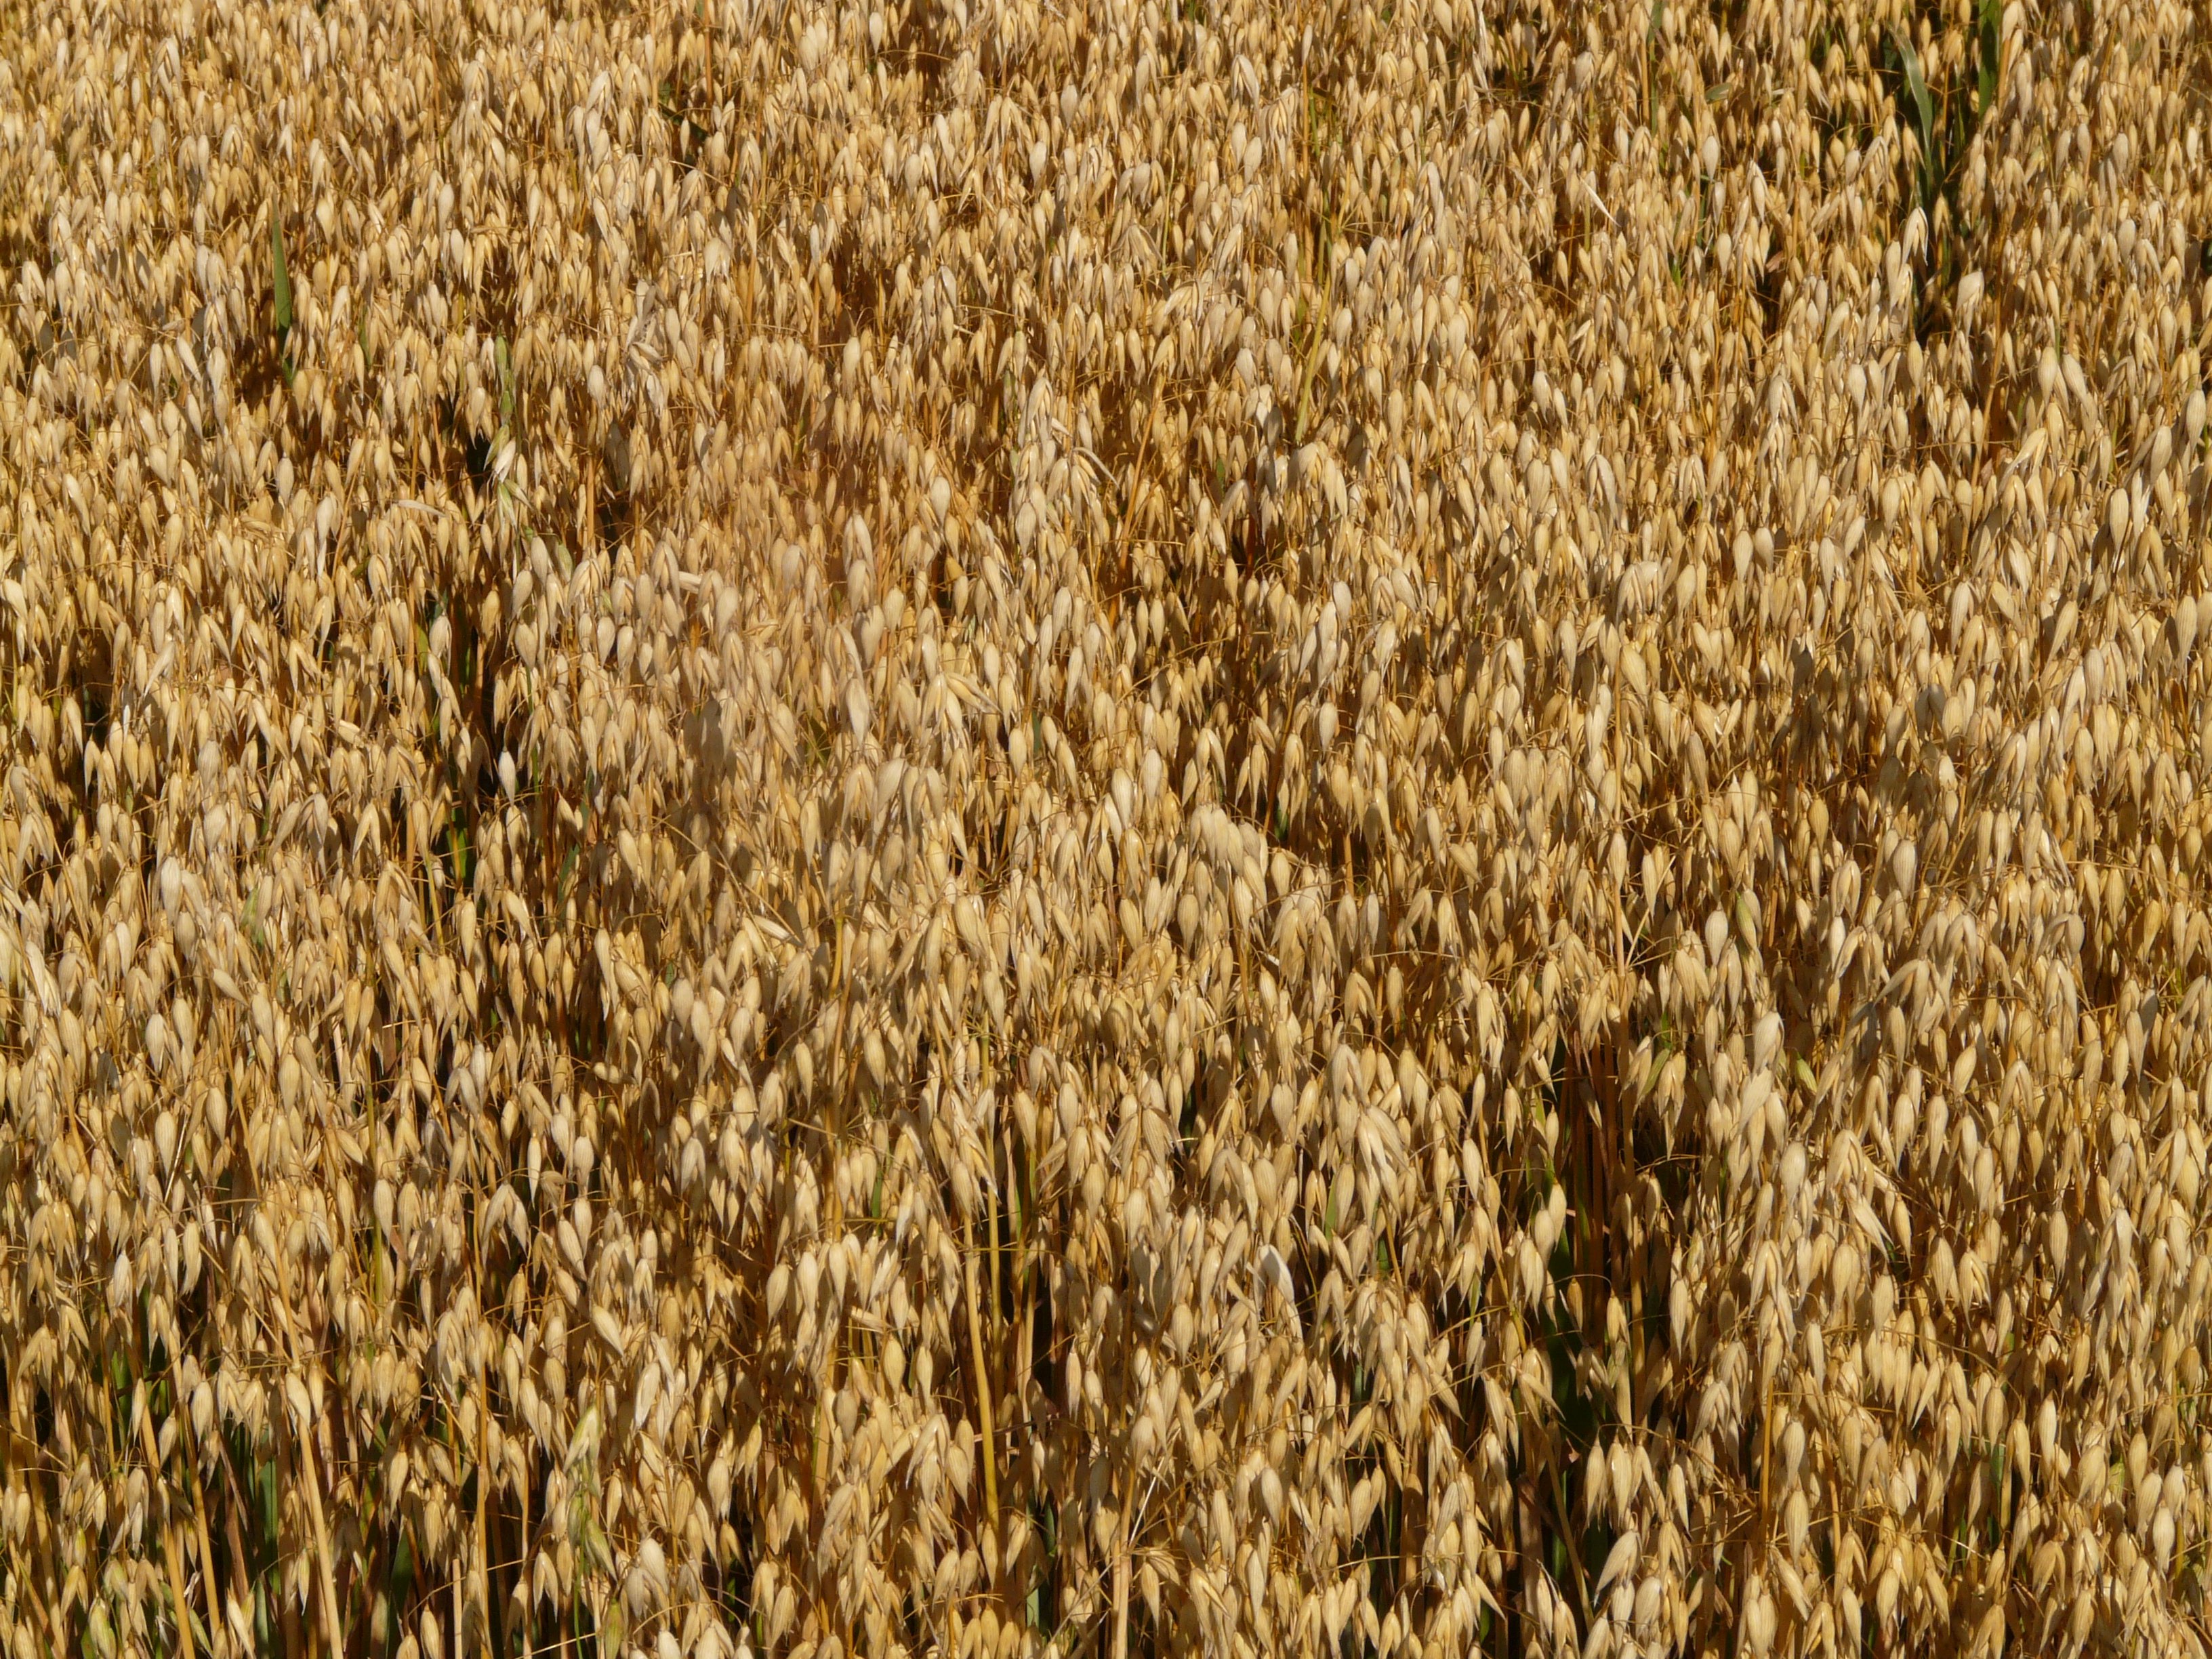
plant, field, barley, wheat, grain, food, harvest, crop, soil, agriculture, cereal, straw, rye, cornfield, cereals, arable, flowering plant, avena, oats, pet food, commodity, emmer, triticale, grass family, land plant, food grain, einkorn wheat, oat field, flag oat